The Boys (Nicki Minaj and Cassie song)

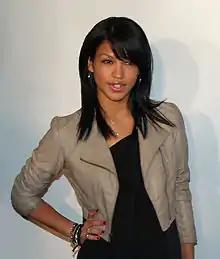
Cassie originally recorded a solo version of the track intended for her second studio album.

Nicki Minaj confirmed the re-release of "" and its lead single in September 2012 at the 2012 MTV Video Music Awards, telling E! News, "I'm actually going to drop my new single like next week." On September 10, 2012, Minaj revealed through Twitter that the song's title was "The Boys" and that a "real pretty" female would be collaborating with her on it, along with a music video being planned for the track. A day later, Minaj tweeted "Thursday" which was believed to be the release date of the single. The song was released on September 13, 2012, being made available for digital download via the iTunes Store. It premiered on American radio platform iHeartRadio that same day.